Kinkell, Fife

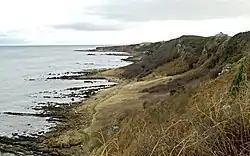
Coastline by Kinkell Looking towards Kinkell Ness. The pagoda is part of the Fairmont Hotel on the new golf course

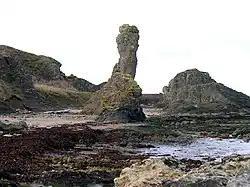
The Rock and Spindle.

The rocks are jumbled and convoluted, particularly the great gaunt mass of grey sandstone at the foot of the cliff called the Maiden Rock. Kinkell Cave is of considerable size, extending into the Brae, roofed by a smooth mass of rock that reaches up at an acute angle from the east side of the floor. It may have been used as a stronghold at times.